Answer in natural language. Considering the relative positions, is wooden dining table above or below dark red upholstered chair with wooden legs? Choose between the following options: below or above
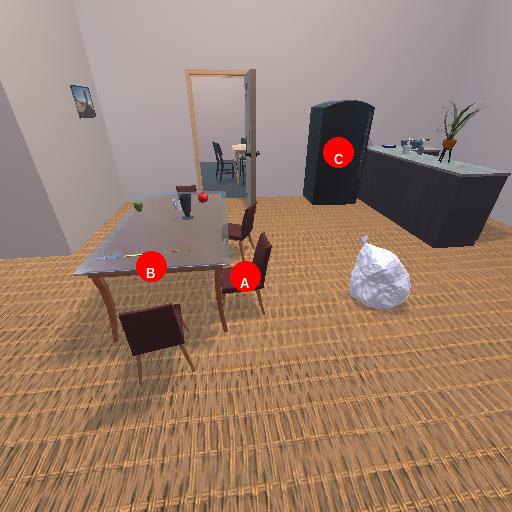
<answer>above</answer>